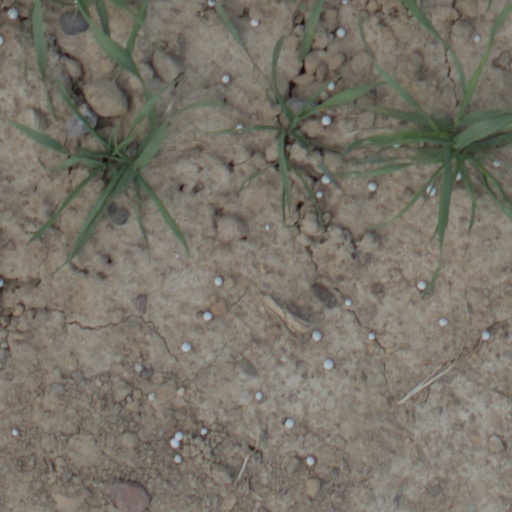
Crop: wheat